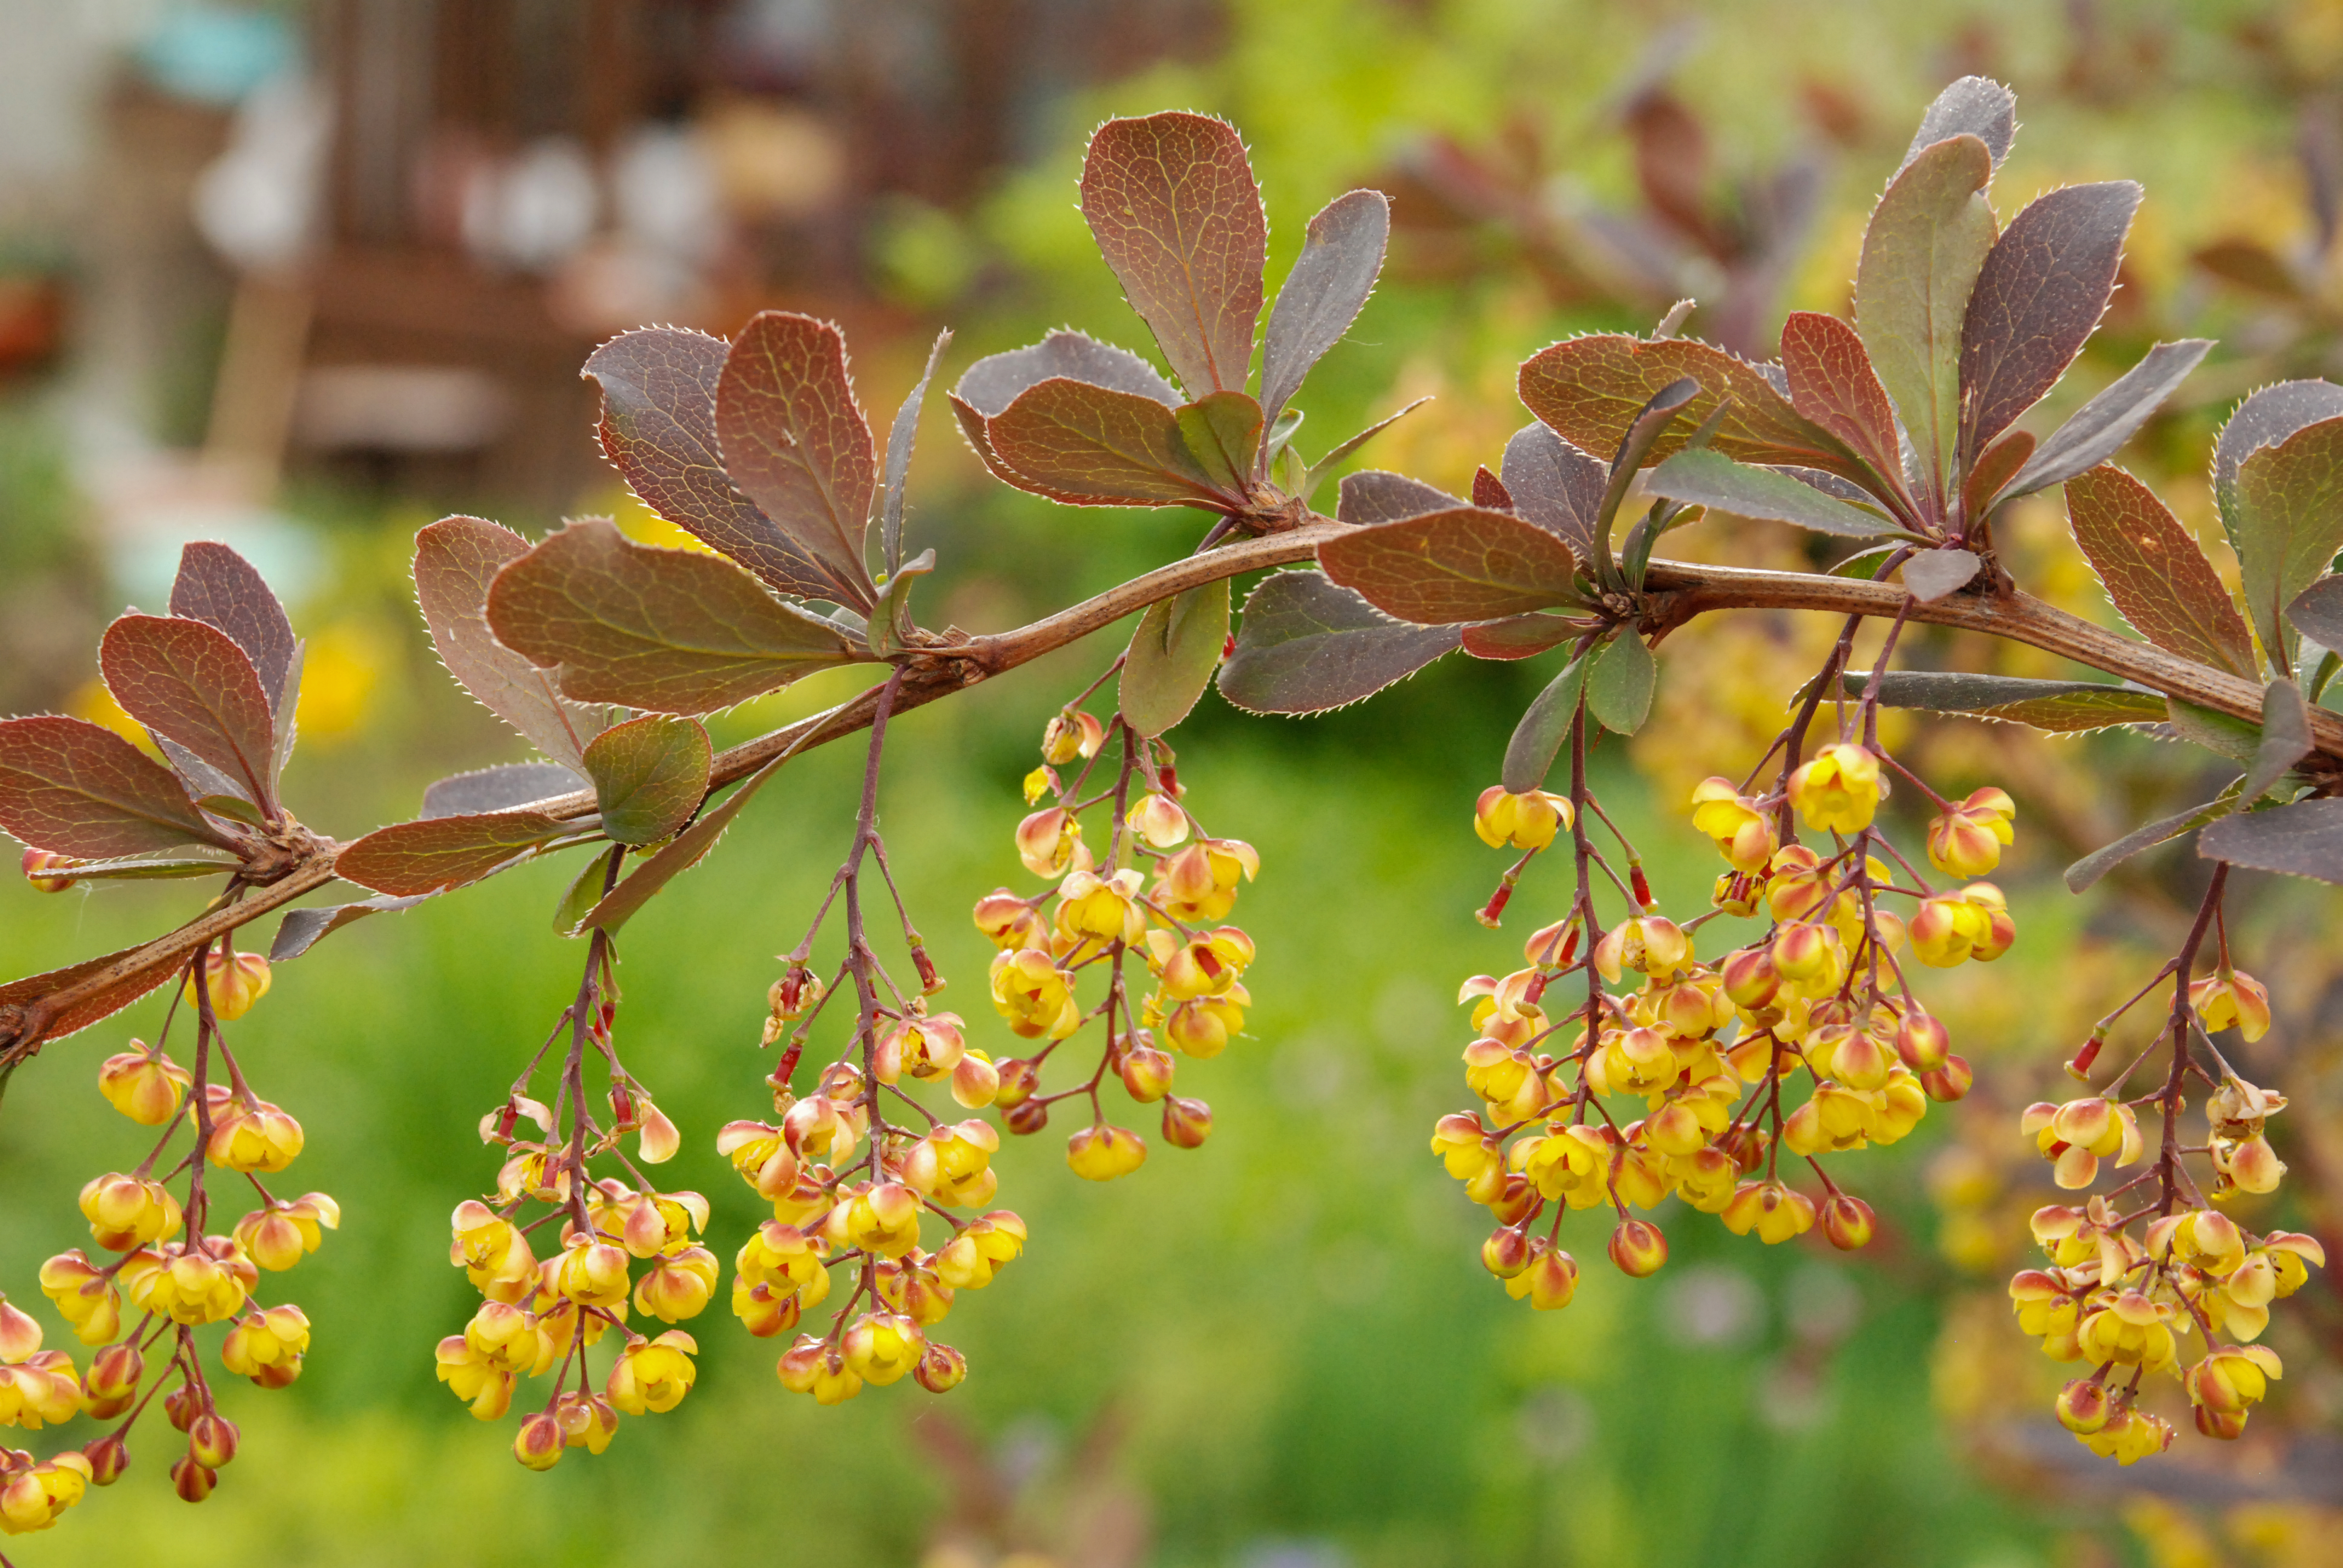
flowers, plant, nature, flower, flowering plant, leaf, tree, woody plant, berberis, barberry family, branch, sorbus, shrub